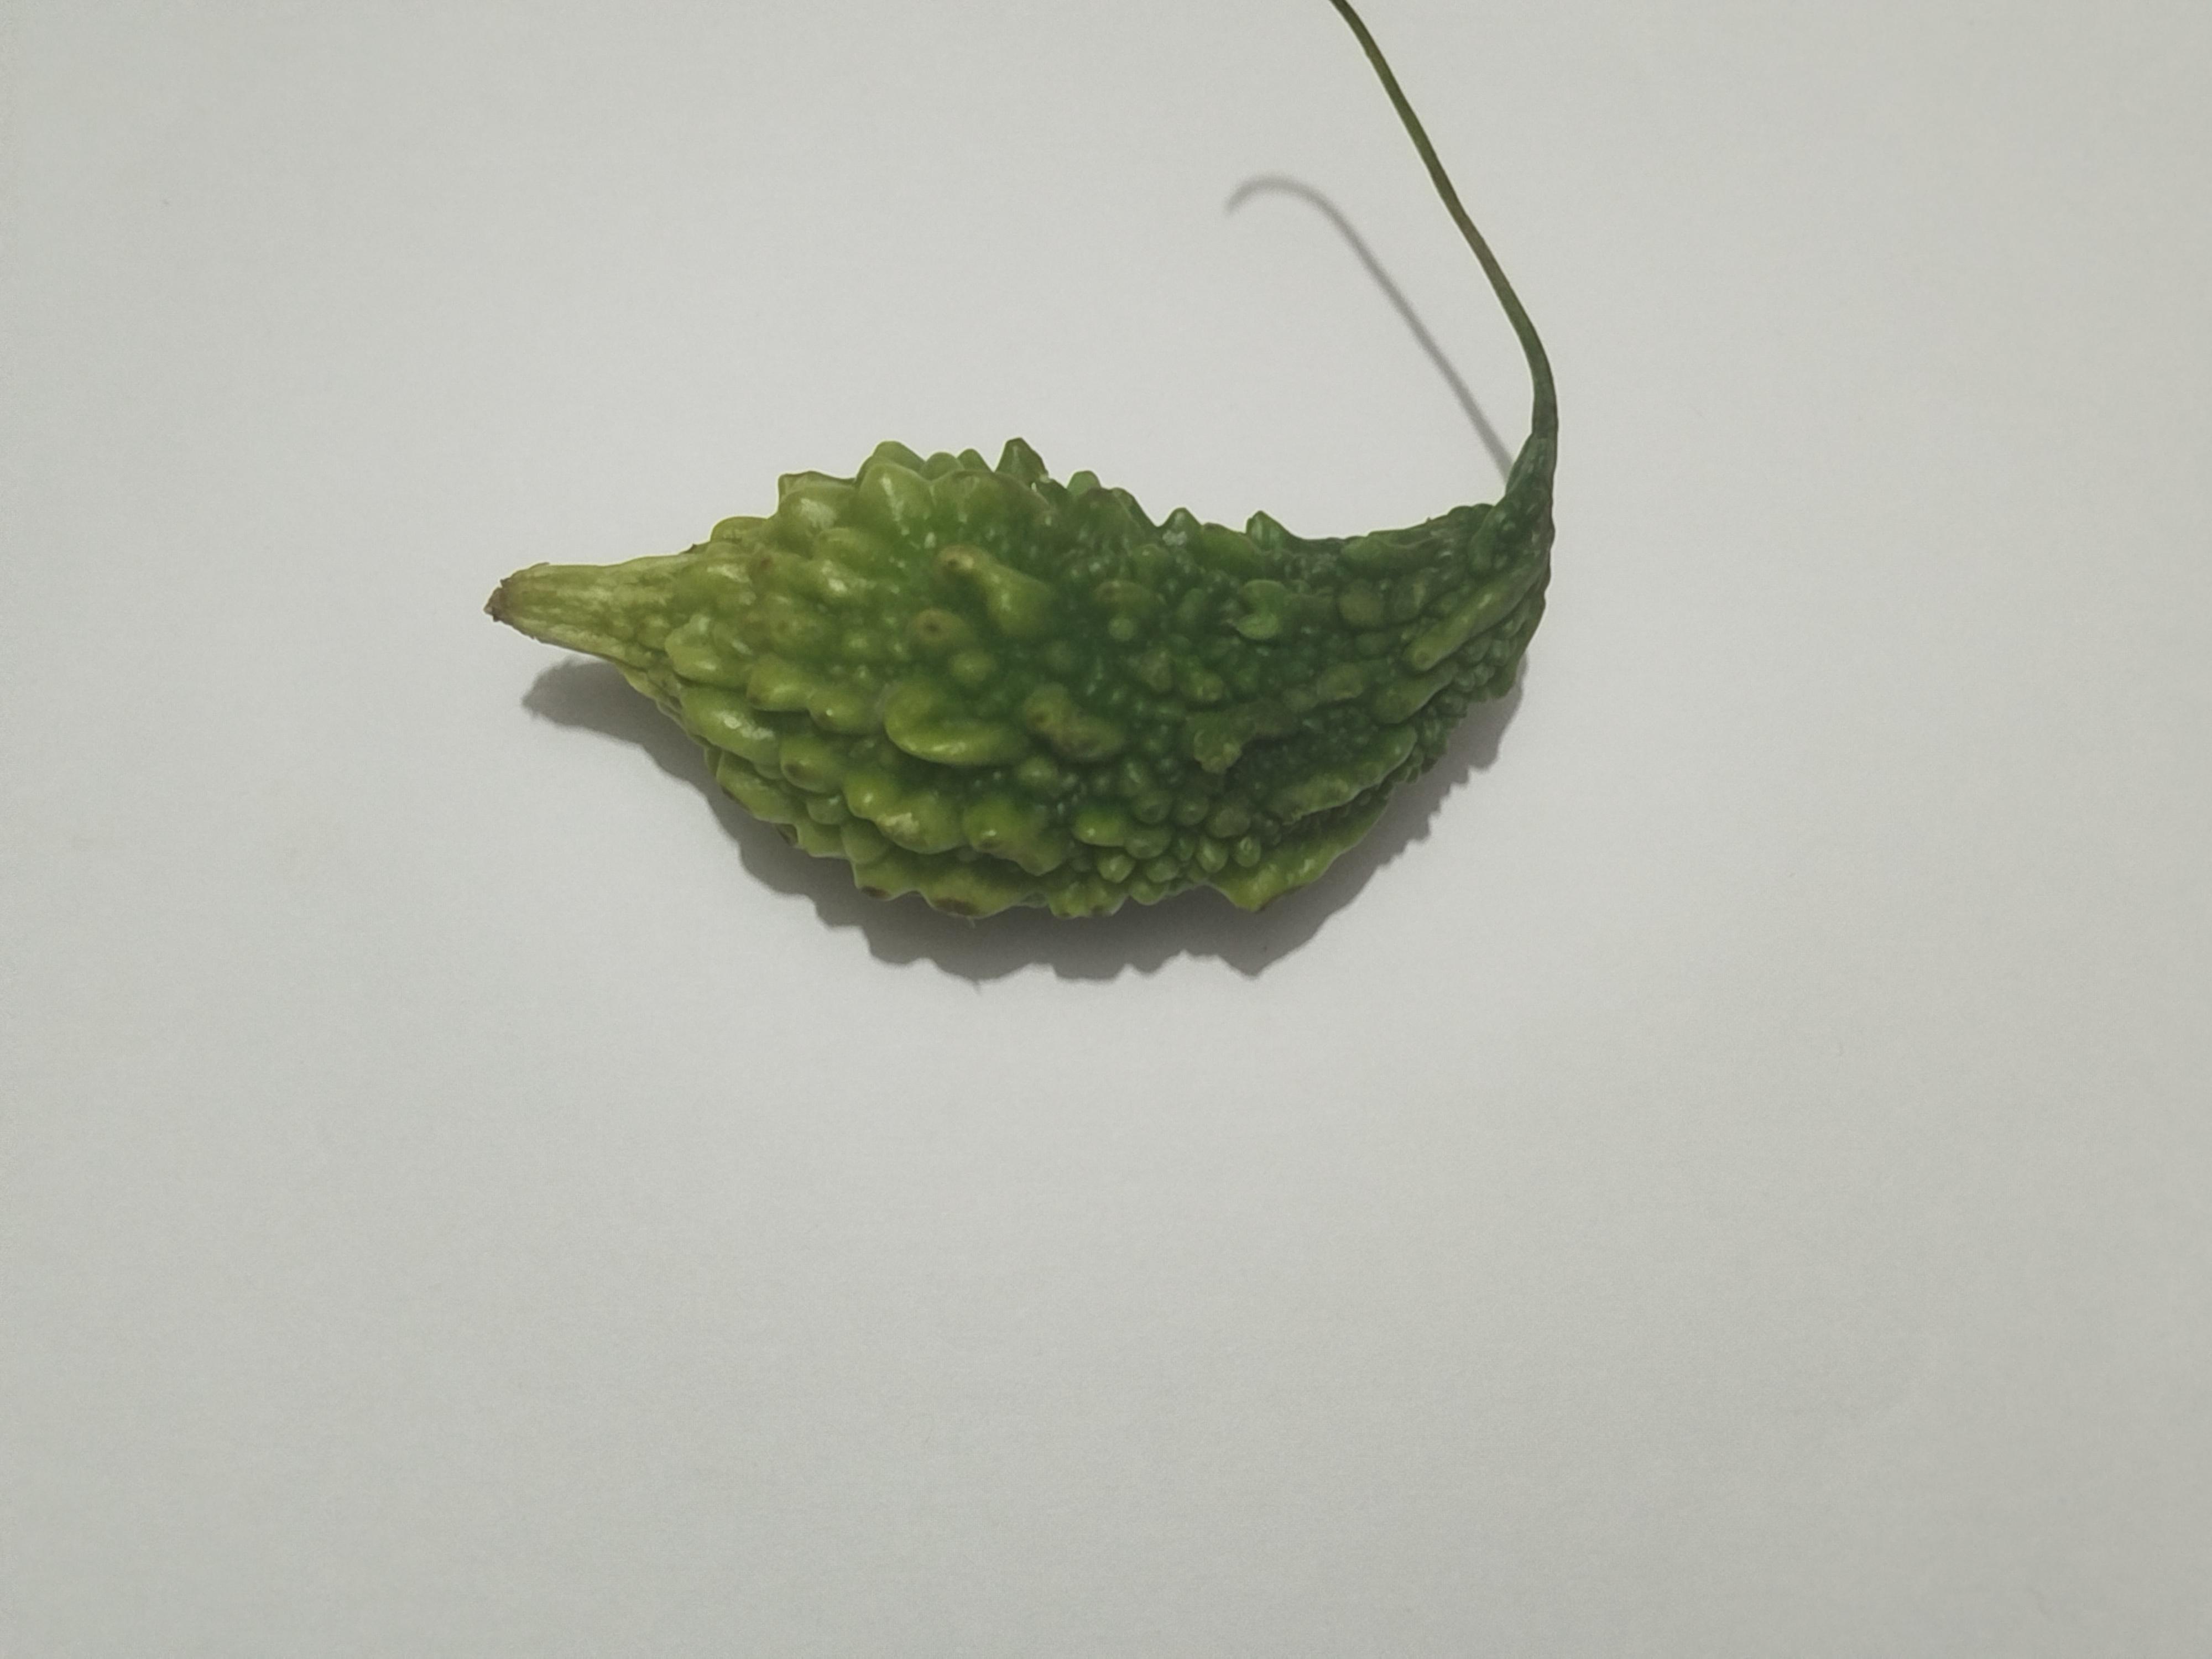
Label: Bitter melon